Wrexham bus station

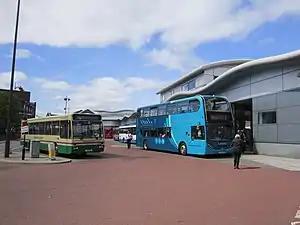
The bus station in 2013, with an Arriva Sapphire service (centre)

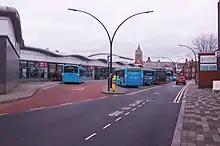
The bus stands in February 2019

Wrexham bus station is an eight-stand indoor bus station in Wrexham city centre on King Street. Services provide transit within the city, elsewhere in north Wales, and to Cheshire and Shropshire in England.